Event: Nepal Earthquake
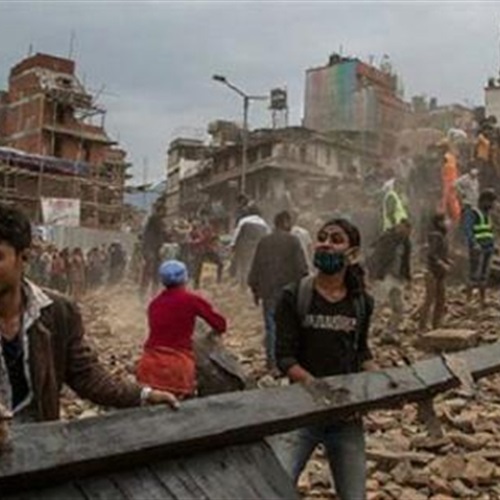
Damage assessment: damage